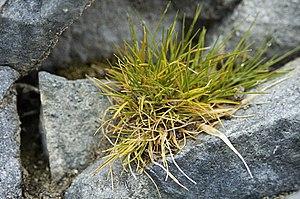
La flore de l'Antarctique est rare et peu développée en raison des facteurs abiotiques défavorables comme les conditions climatiques extrêmes, la sécheresse qui y règne, de la nuit polaire ou bien de la topographie de haute altitude et verglacée. Elle se concentre principalement dans les fonds de l'océan Austral et les parties côtières de celui-ci et est quasi inexistante sur l'Inlandsis. Elle est composée de lichens et de mousses ainsi que d'algues. Il y vit seulement deux plantes à fleurs, la canche antarctique et la sagine antarctique.
Deschampsia antarctica, la canche antarctique, est une espèce de plantes monocotylédones de la famille des Poaceae. C'est l'une des deux seules espèces de plantes vasculaires indigènes de l'Antarctique, l'autre étant Colobanthus quitensis de la famille des Caryophyllaceae.
Les Poaceae, ou graminées, sont une famille de plantes monocotylédones de l'ordre des Poales, qui comprend environ 12 000 espèces groupées en 780 genres, à répartition cosmopolite. C'est, par le nombre d'espèces, la cinquième famille de plantes à fleurs, après les Asteraceae, Orchidaceae, Fabaceae et Rubiaceae.
L'Antarctique, parfois appelé « le Continent Austral » ou « le Continent Blanc », est le continent le plus méridional de la Terre. Situé autour du pôle Sud, il est entouré des océans Atlantique, Indien et Pacifique et des mers de Ross et de Weddell. Il forme le cœur de la région antarctique qui inclut également les parties émergées du plateau des Kerguelen ainsi que d'autres territoires insulaires de la plaque antarctique plus ou moins proches. L'ensemble de ces territoires, qui partagent des caractéristiques écologiques communes, constitue l'écozone antarctique.